The Simpsons Theme

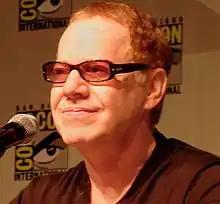
Danny Elfman composed ""The Simpsons" Theme"

"The Simpsons" Theme", also referred to as "The Simpsons" Main Title Theme" in album releases, is the theme music of the animated television series "The Simpsons". It was composed by Danny Elfman in 1989, after series creator Matt Groening approached him requesting a theme, and plays during the opening sequence of the show. The piece has been noted by Elfman as the most popular of his career.